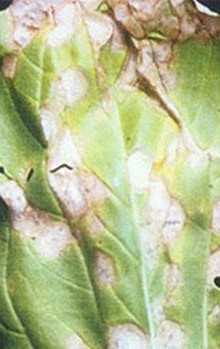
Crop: unknown
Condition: cabbage_alternaria_spot